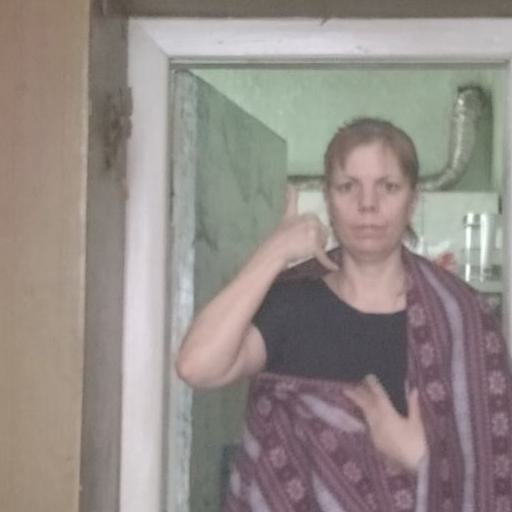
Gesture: call